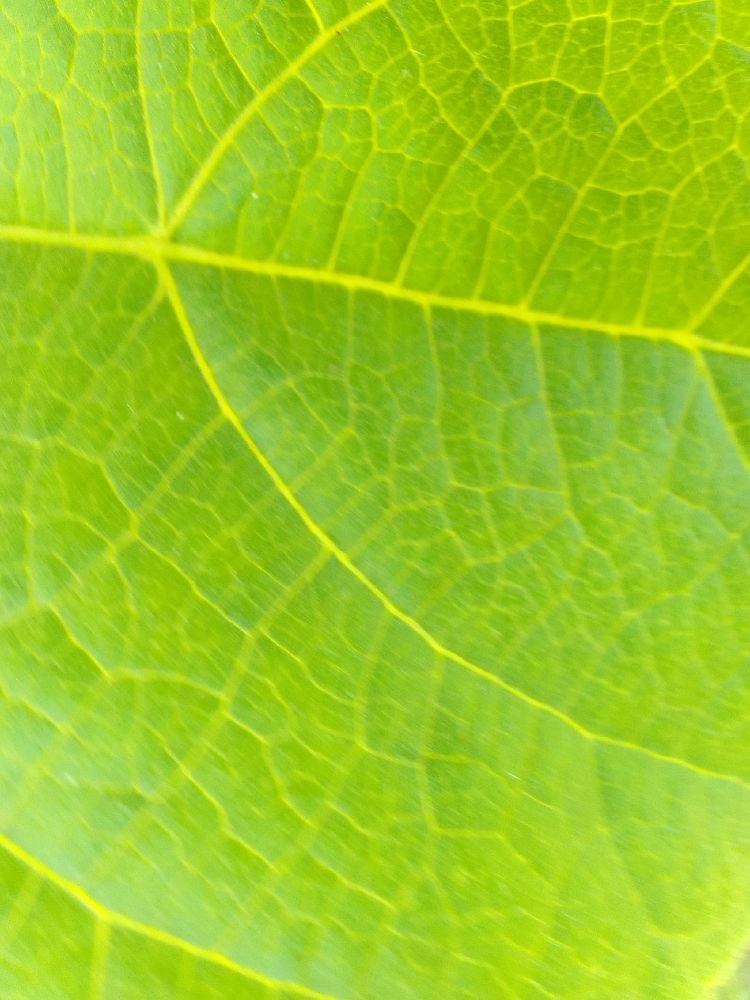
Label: healthy